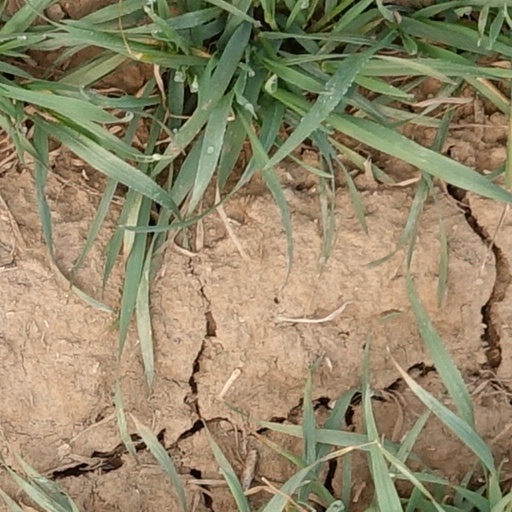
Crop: wheat